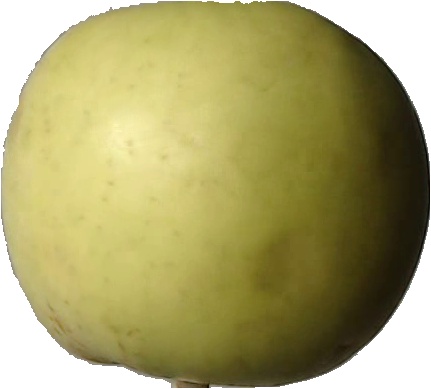
Label: apple_golden_3